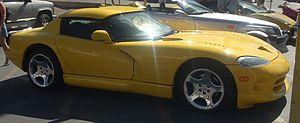
La Dodge Viper est une voiture de sport, la plus puissante conçue par le constructeur automobile Dodge et par SRT entre 2012 et 2014.